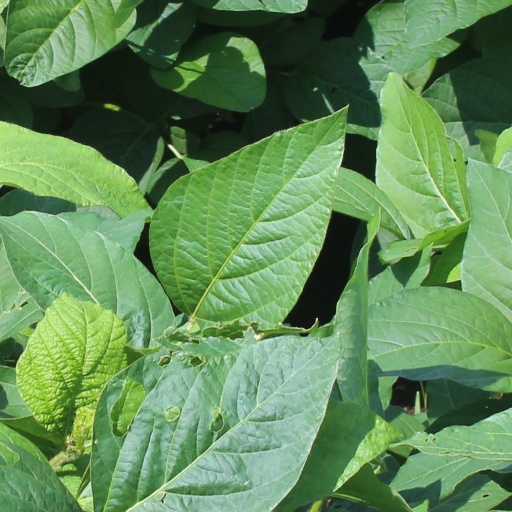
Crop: soybean